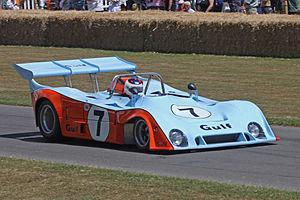
La Mirage GR7 est une voiture de course développée par le constructeur Mirage. Elle est homologué pour courir dans la catégorie Sport de l'Automobile Club de l'Ouest et de la fédération internationale de l'automobile.